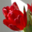
Label: tulip